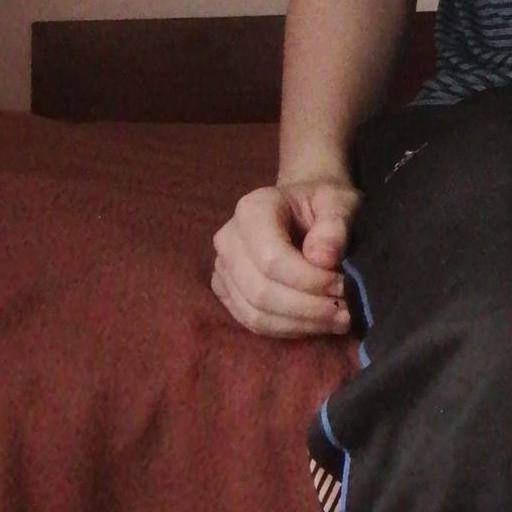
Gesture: no_gesture